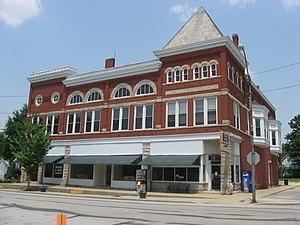
Camden est une municipalité américaine située dans le comté de Carroll en Indiana. Lors du recensement de 2010, sa population est de 611 habitants.